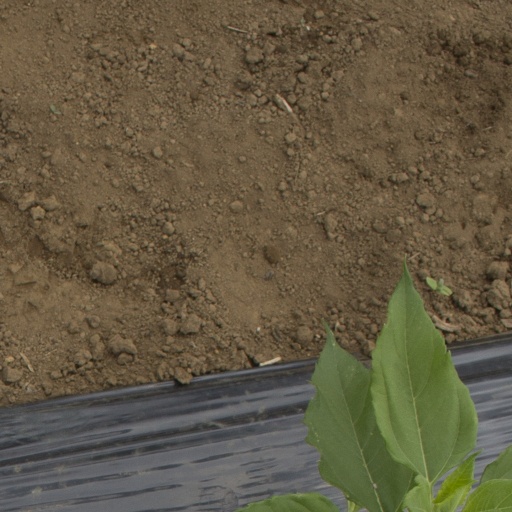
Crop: Jerusalem artichoke